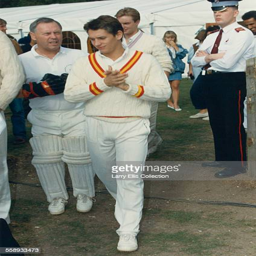
actor at a cricket match